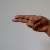
The image shows a hand gesture representing the letter 'H' in Indian Sign Language.